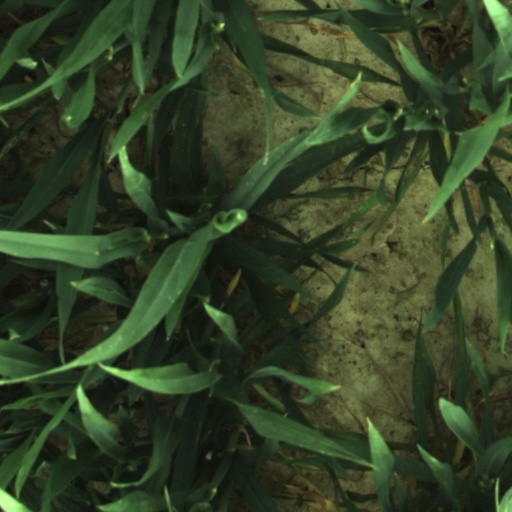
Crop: wheat